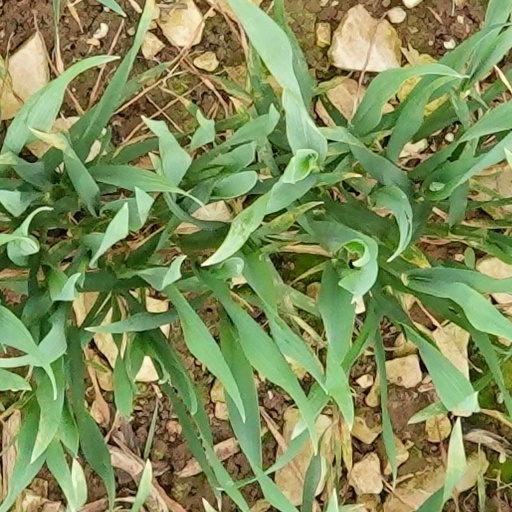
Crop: wheat